John Spence (scientist)

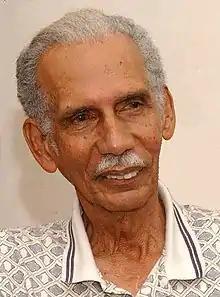
Image of Prof. John Spence

John Arnott Spence (15 July 1929 – 6 March 2013) was a Vincentian-born Trinidadian politician, botanist, and professor emeritus. Spence served as an independent Senator in the Senate of Trinidad and Tobago from 1987 to 2000.